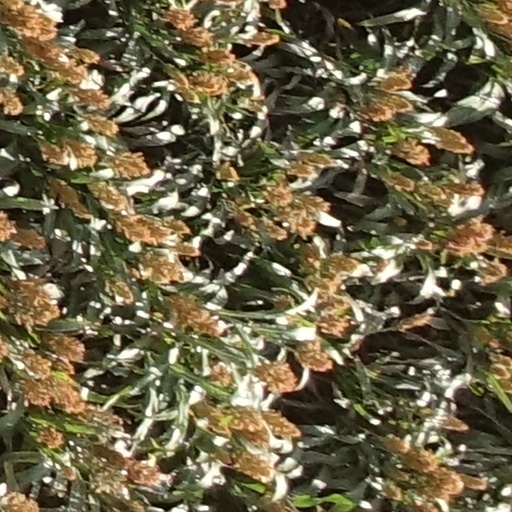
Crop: sorghum